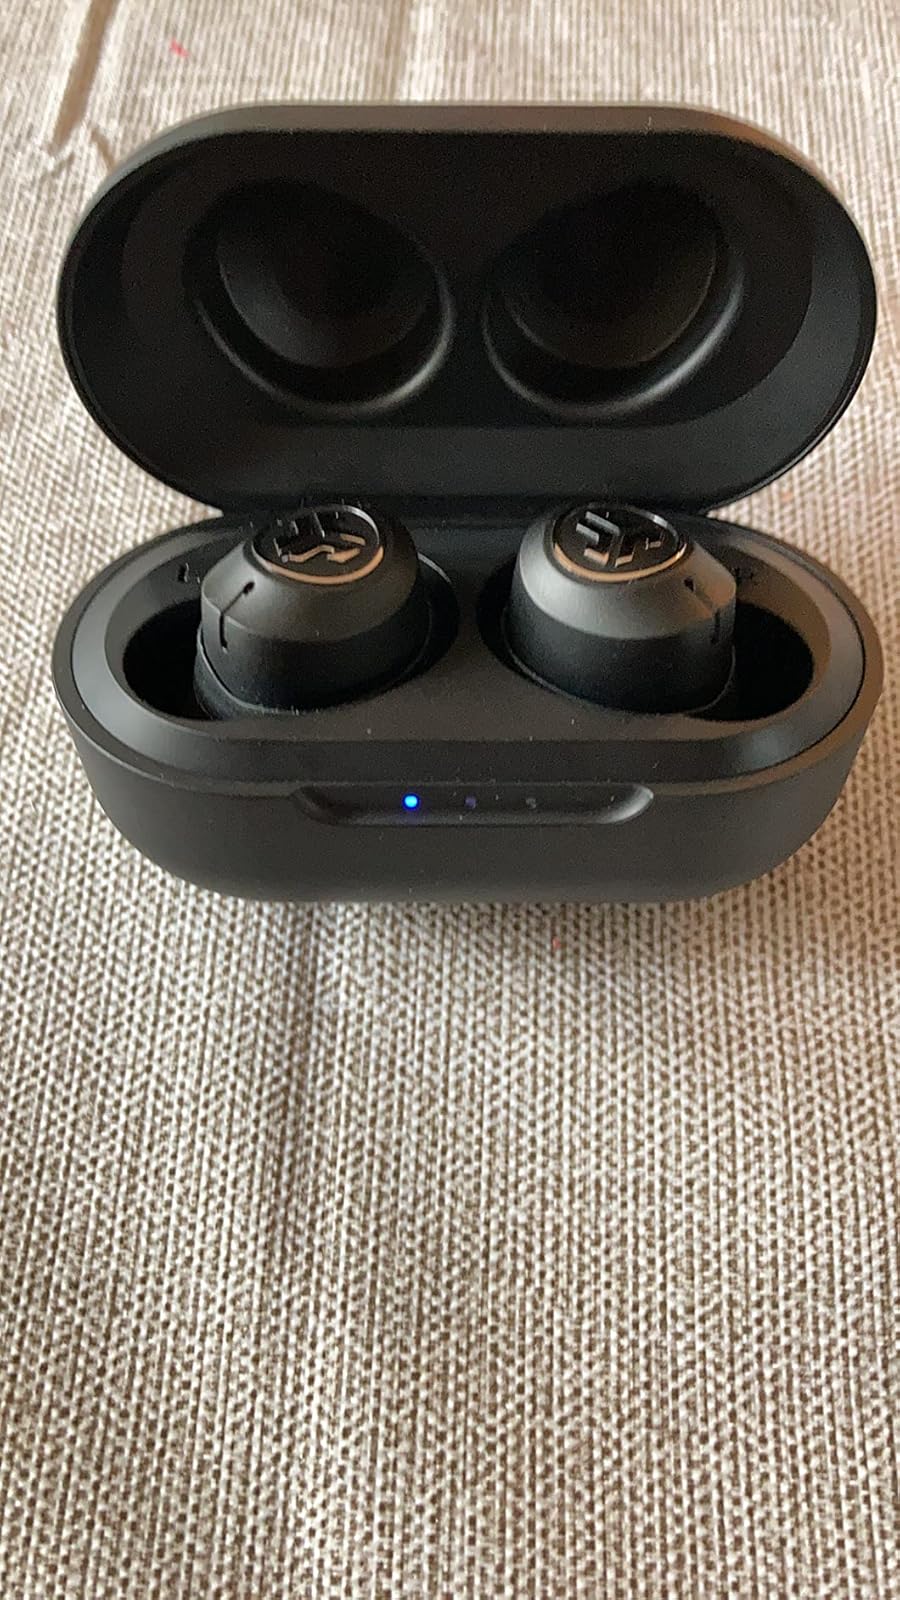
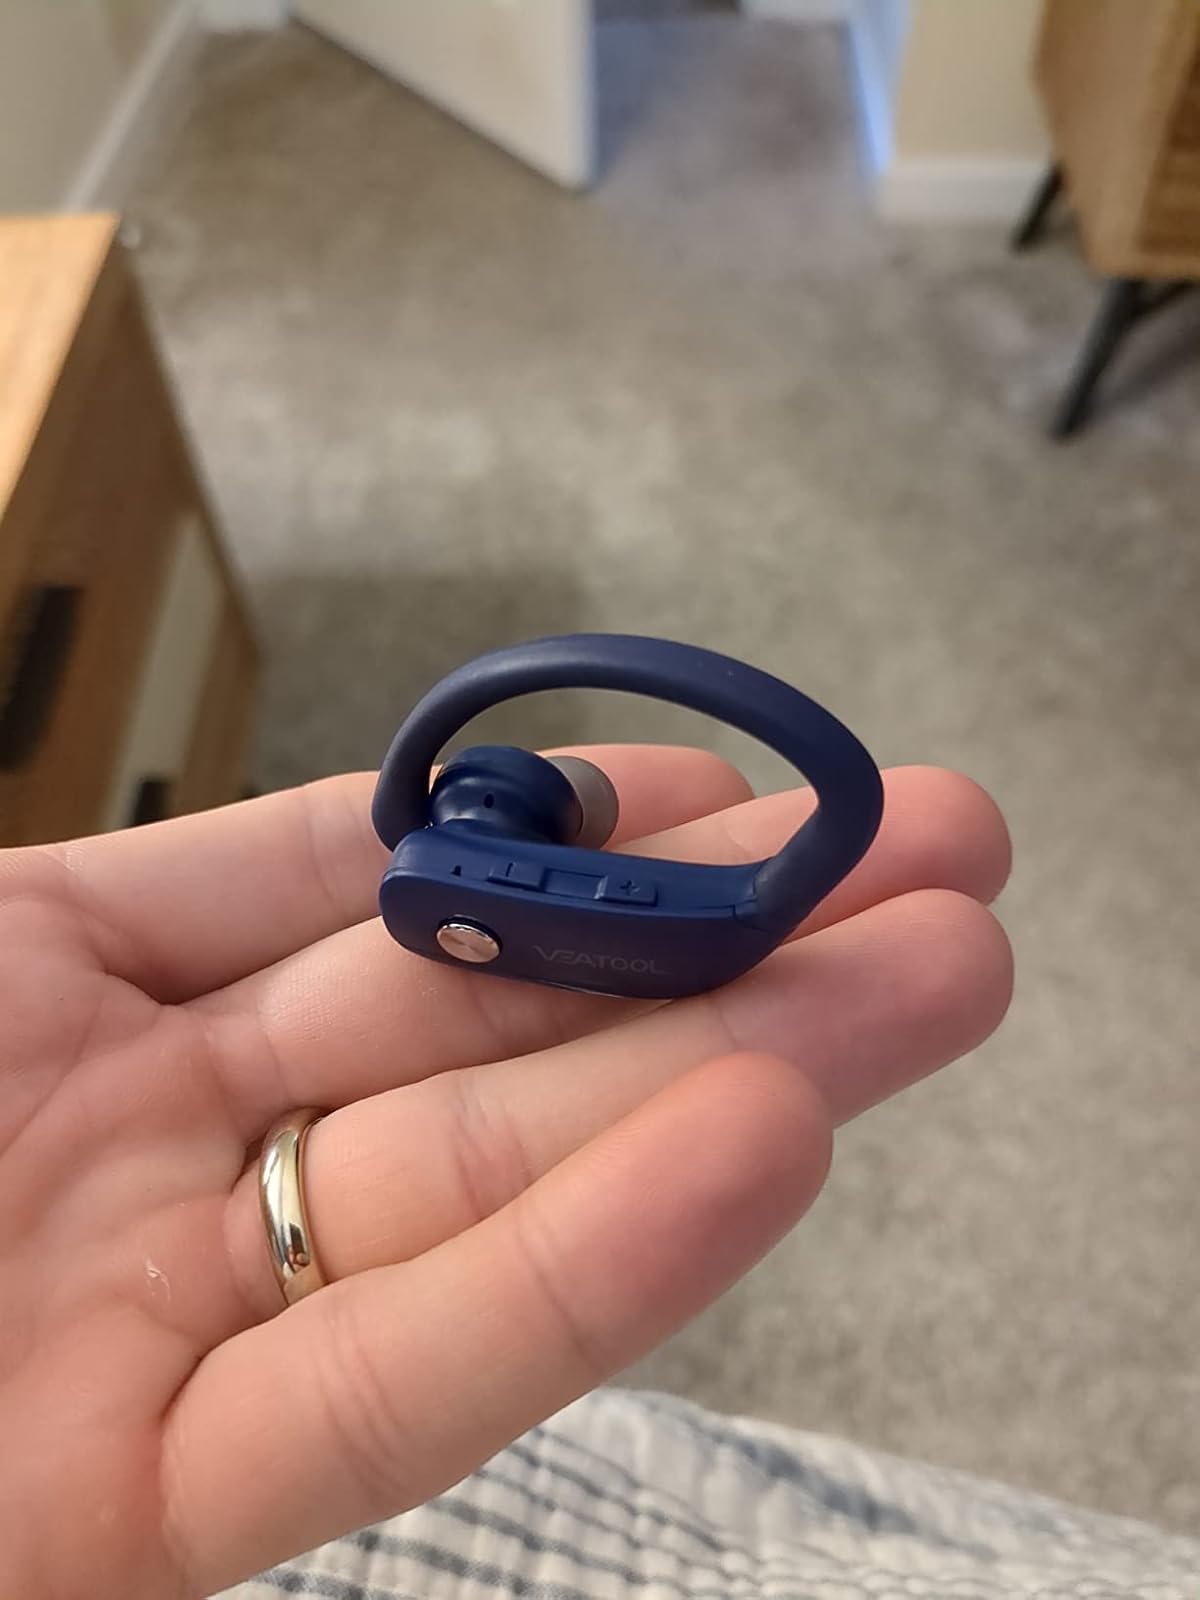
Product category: earbuds
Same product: no